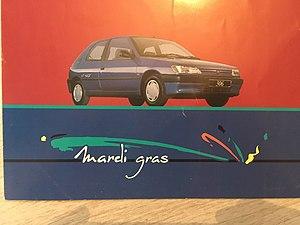
306 mardi Gras
La Peugeot 306 est une automobile compacte du constructeur français Peugeot, commercialisée de 1993 à 2002. Elle a été produite à près de 3 millions d'exemplaires.